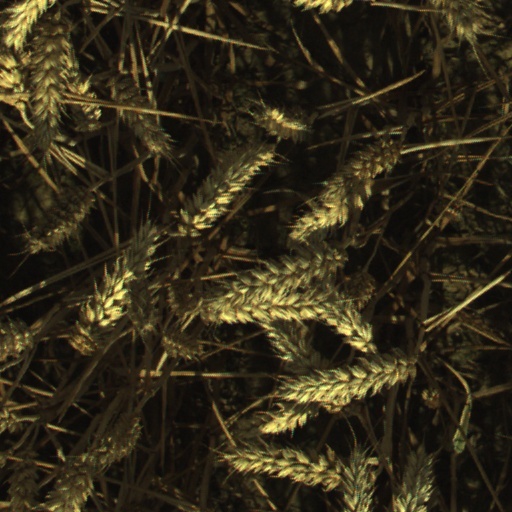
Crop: wheat